Hope and Fear

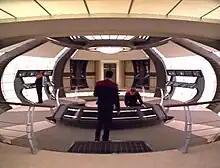
The bridge of the "Dauntless"

"Hope and Fear" is the 26th and final episode of the of the American science fiction television series "". The episode first aired on the UPN network on May 20, 1998. Directed by Winrich Kolbe, it was developed from a story by Rick Berman, Brannon Braga and Joe Menosky into a teleplay by Menosky and Braga. "Hope and Fear" was the final episode of the "Star Trek" franchise to be worked on by executive producer Jeri Taylor.